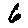
Label: 6